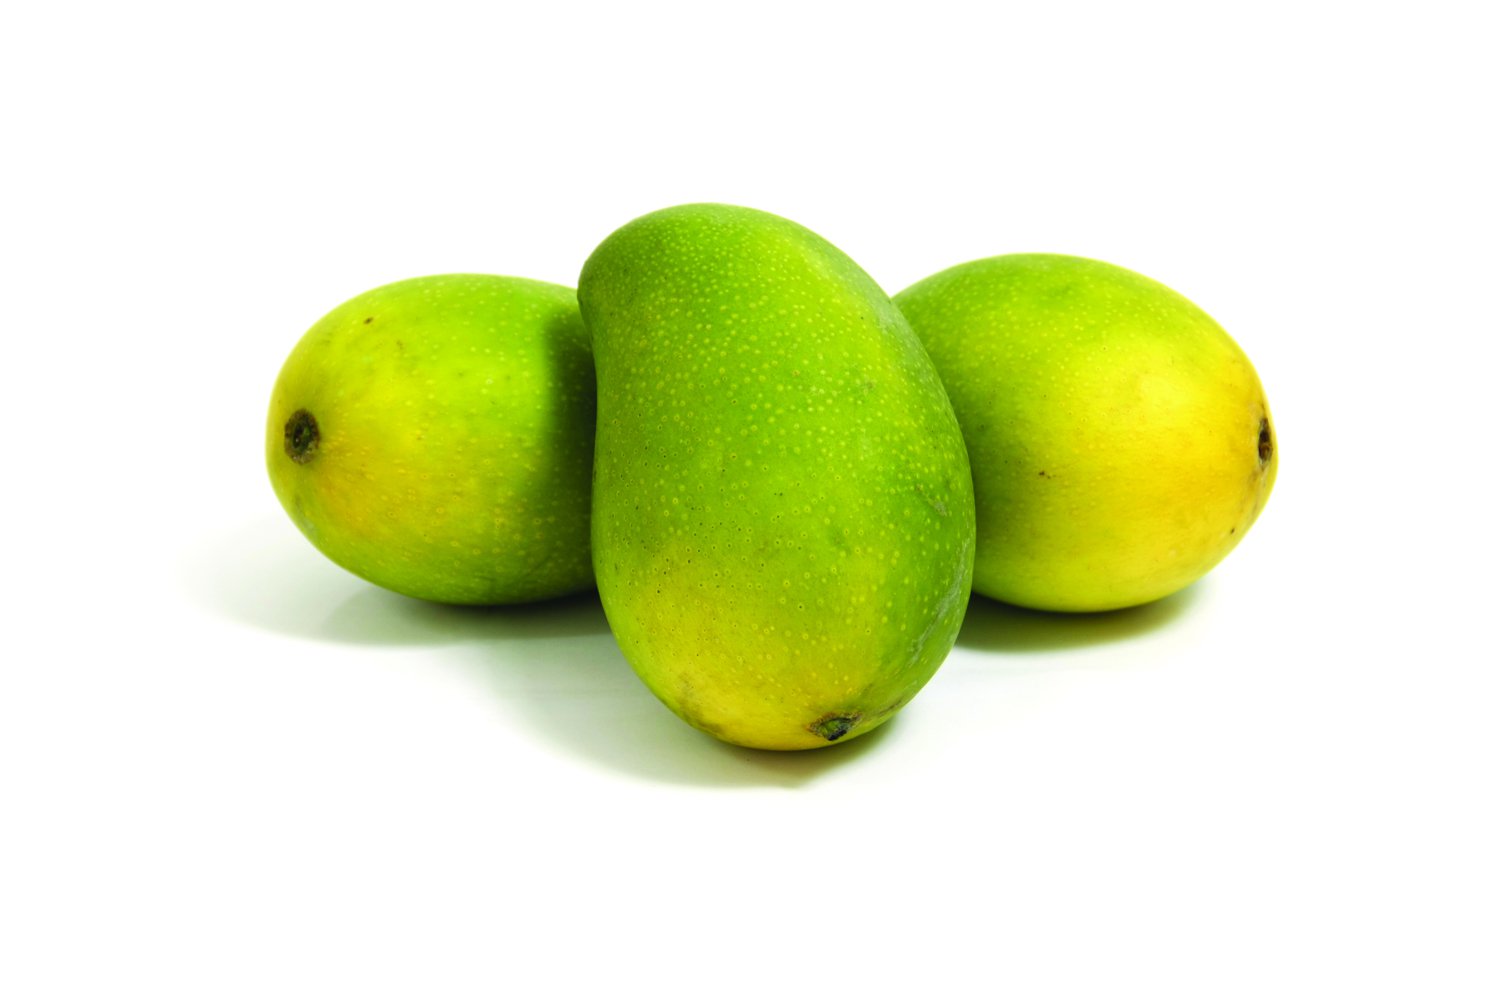
Label: Mango